The Conquest (2011 film)

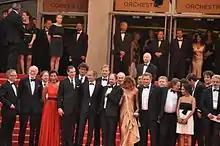
The film crew at the 2011 Cannes Film Festival

The movie was presented the same day of its release date to the 2011 Cannes Film Festival, on May 18, 2011.